The Wave (2015 film)

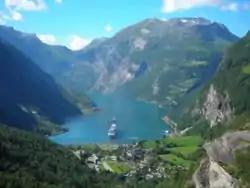
Filming took place in Geiranger, a small tourist town just below Åkerneset.

Norway is a rockslide prone area (created by the Caledonian orogeny) and "The Wave" is based on a rock-slide tsunami incident which destroyed the village of Tafjord on 7 April 1934, killing 40 people. Prior to that, a similar incident in 1905 triggered a tsunami killing 60 people, and 31 years later, another 74 lost their lives. Uthaug was a fan of Hollywood disaster films such as "Twister" and "Armageddon" and had long wanted to make a disaster film in Norway. According to him the challenge was to combine the elements of the American genre film with the reality of the situation in Norway.